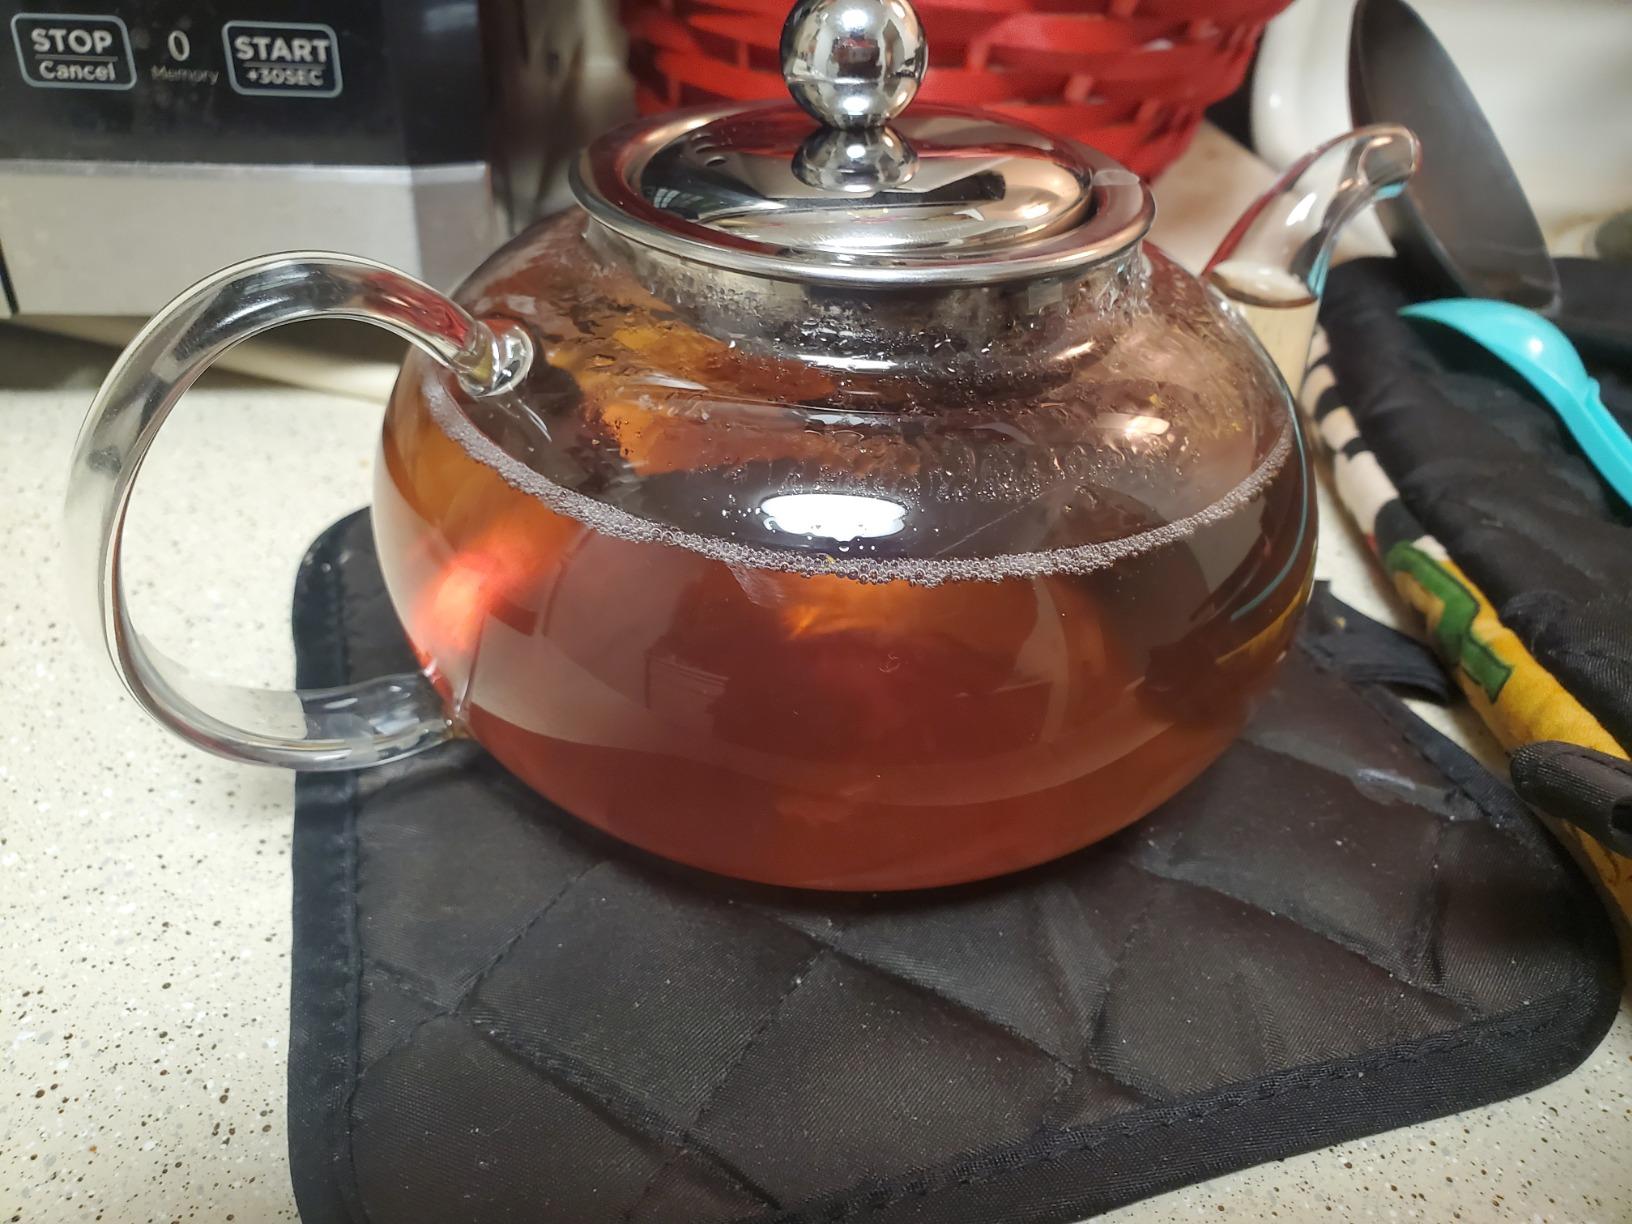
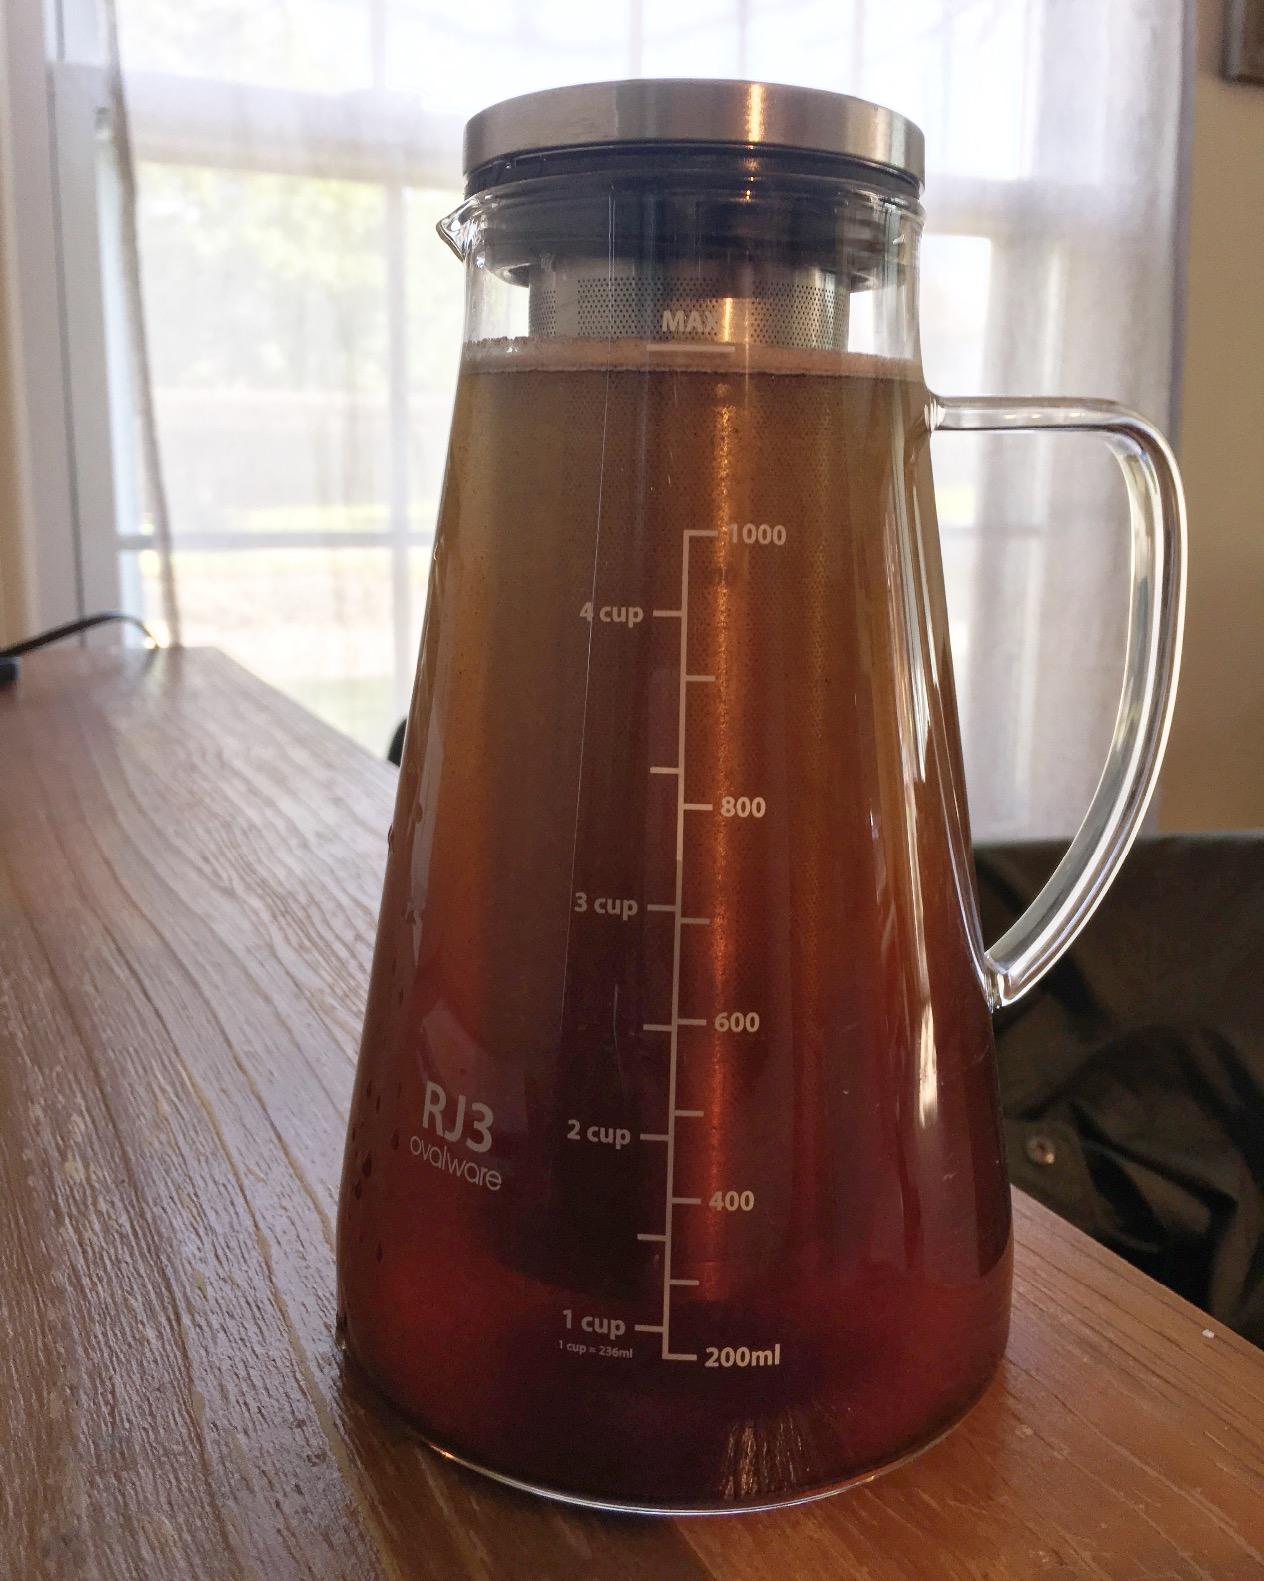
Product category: items_tea
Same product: no